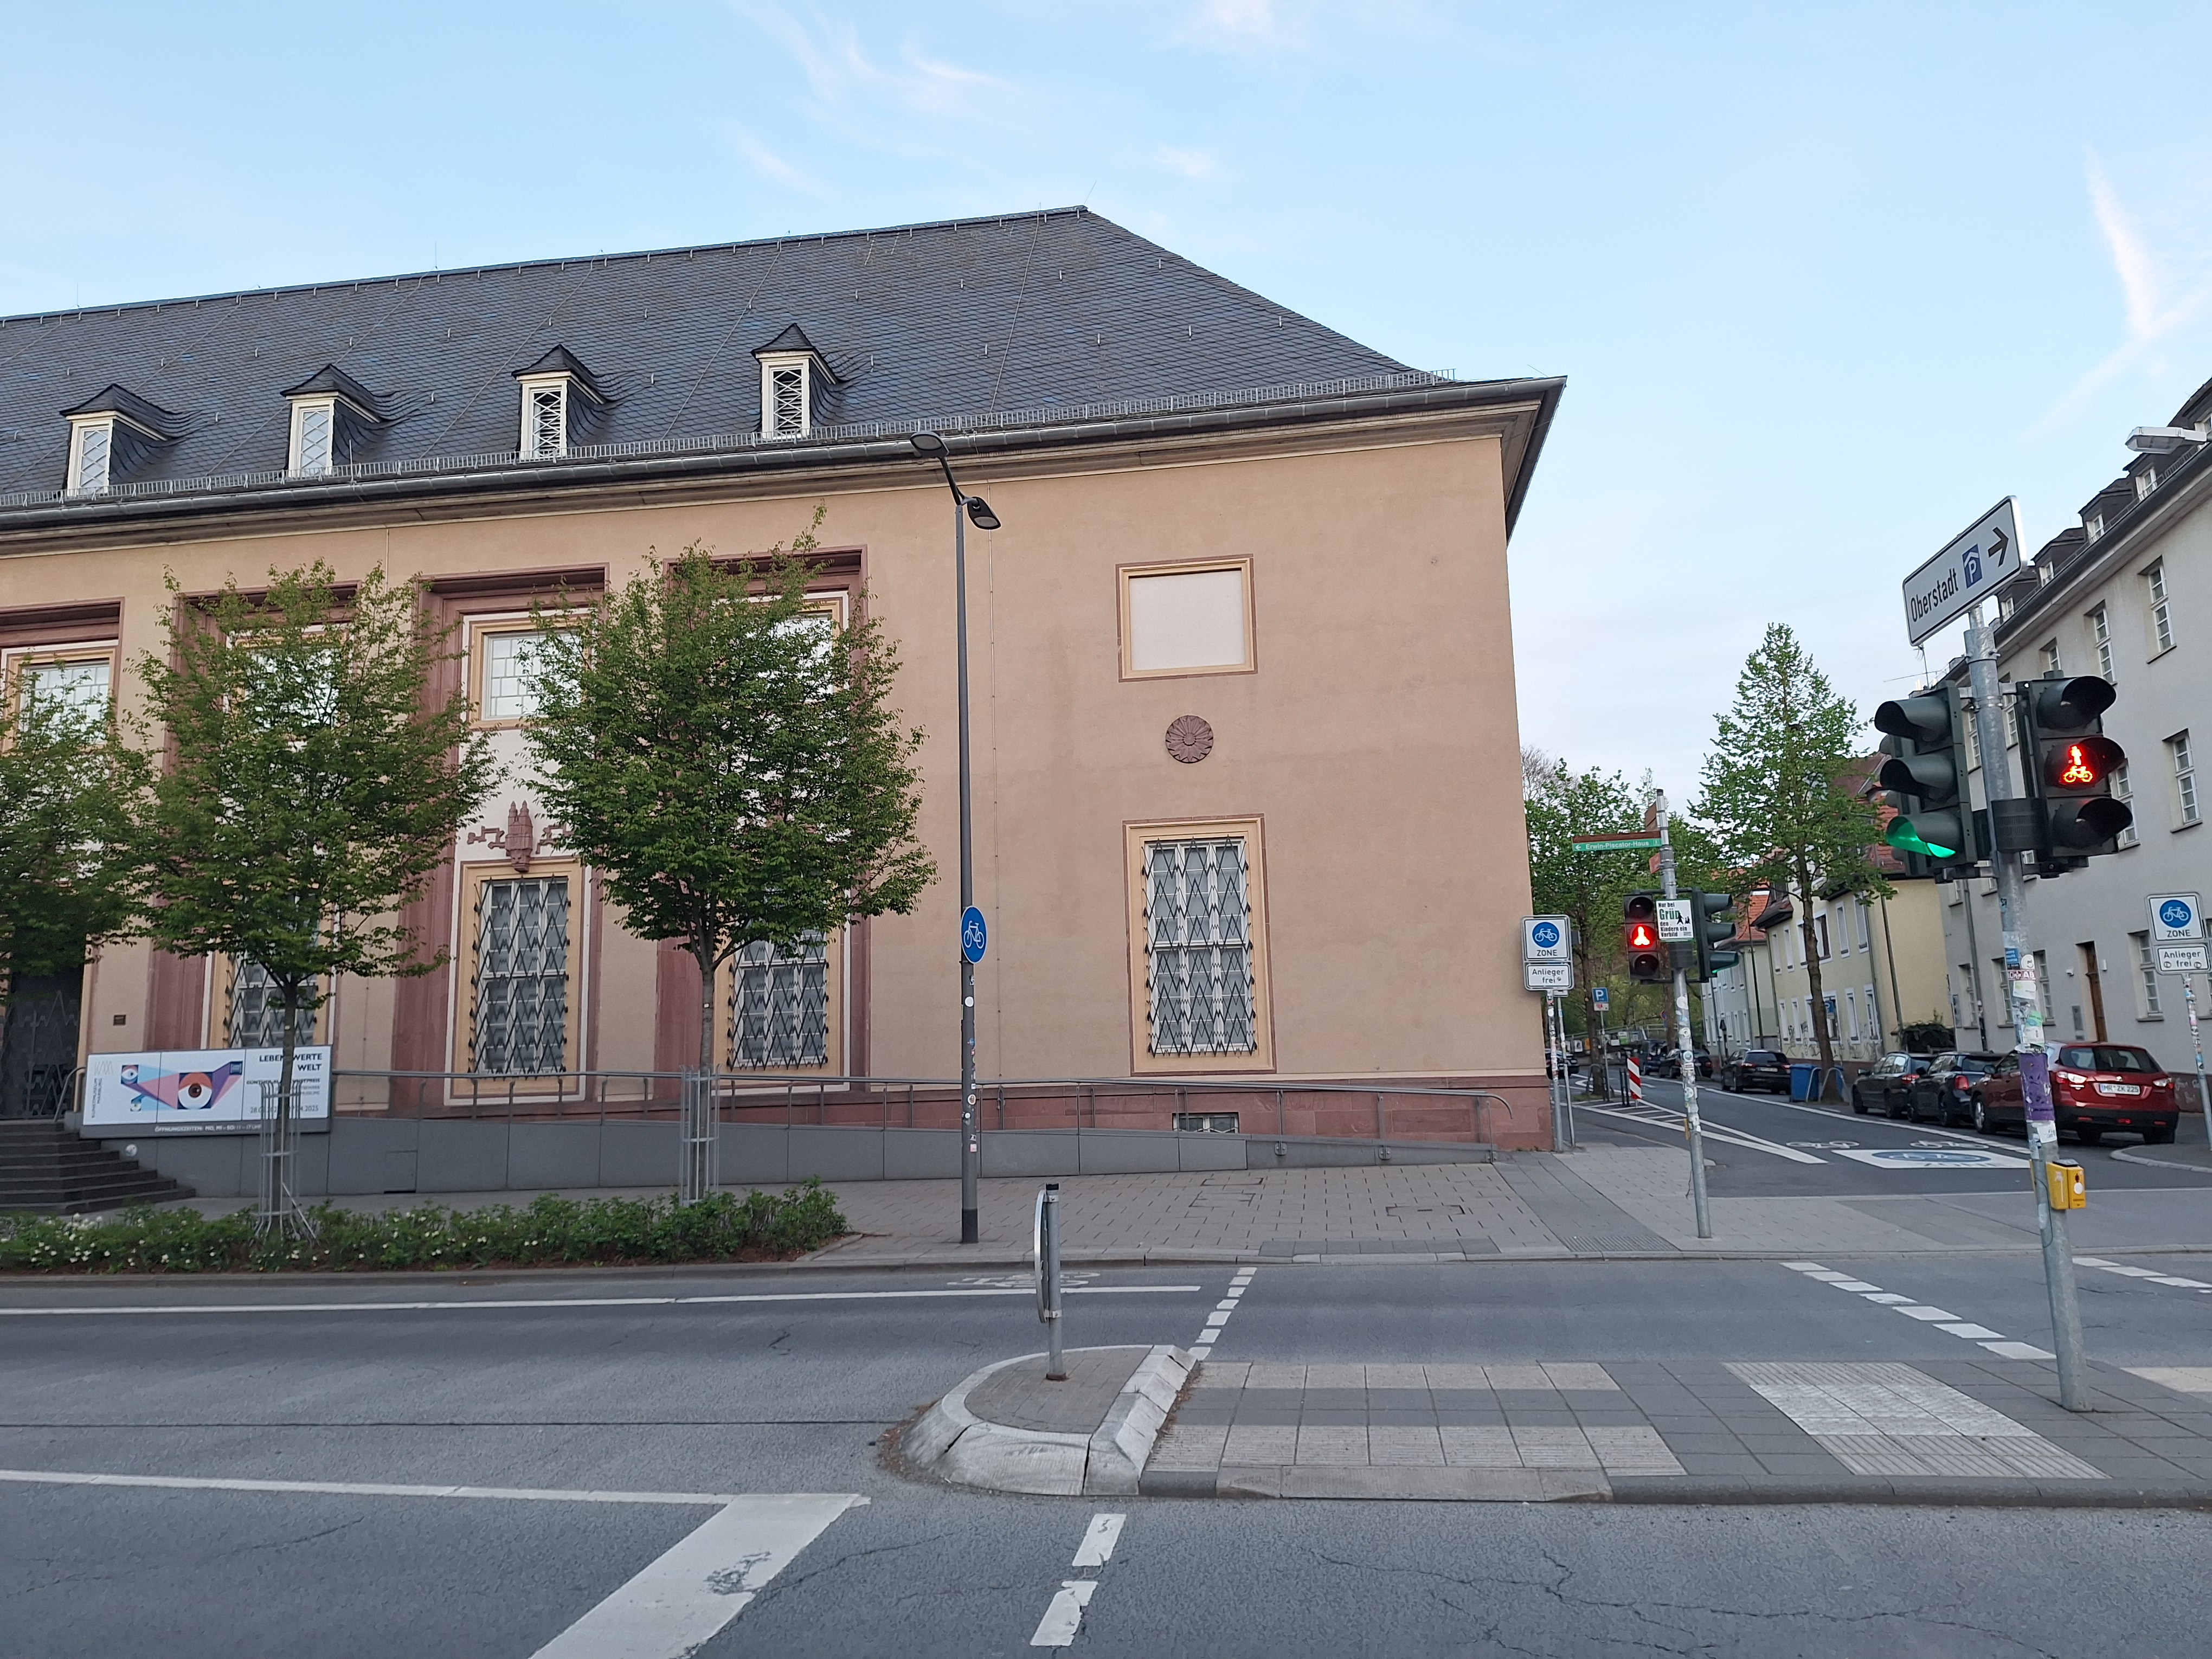
Building: Biegenstraße 11